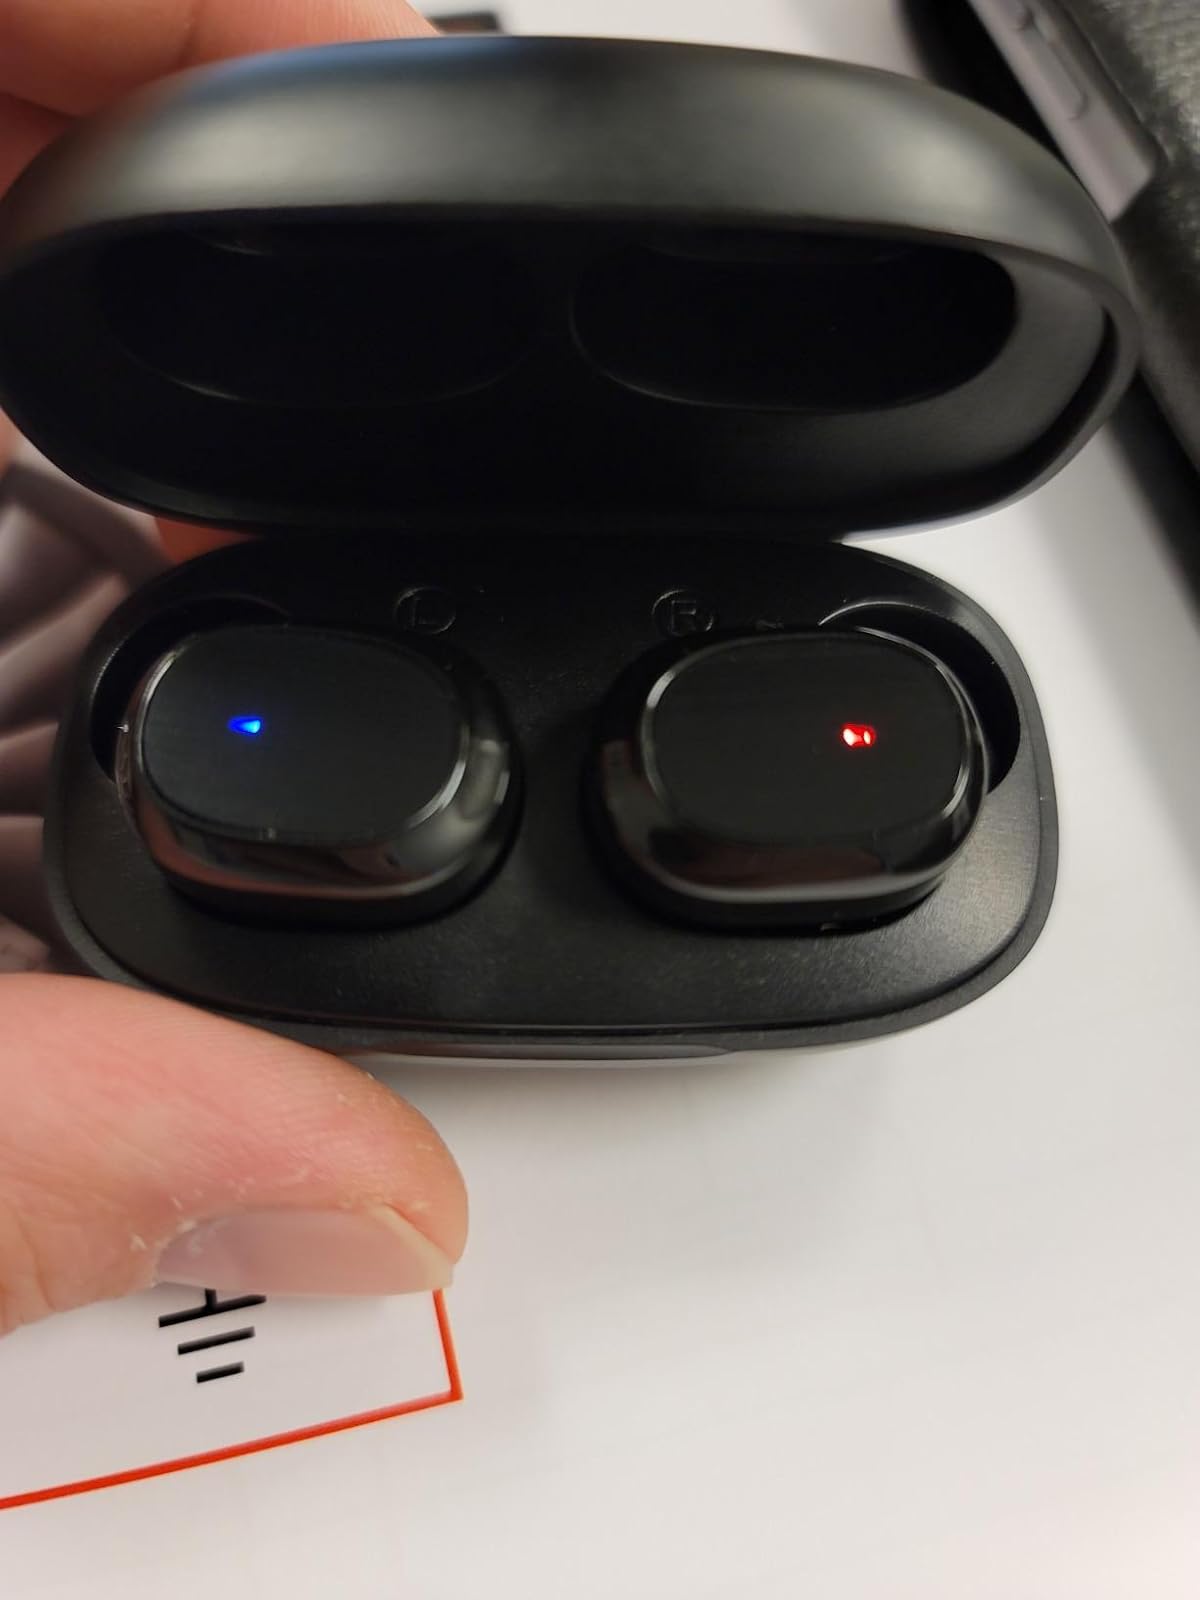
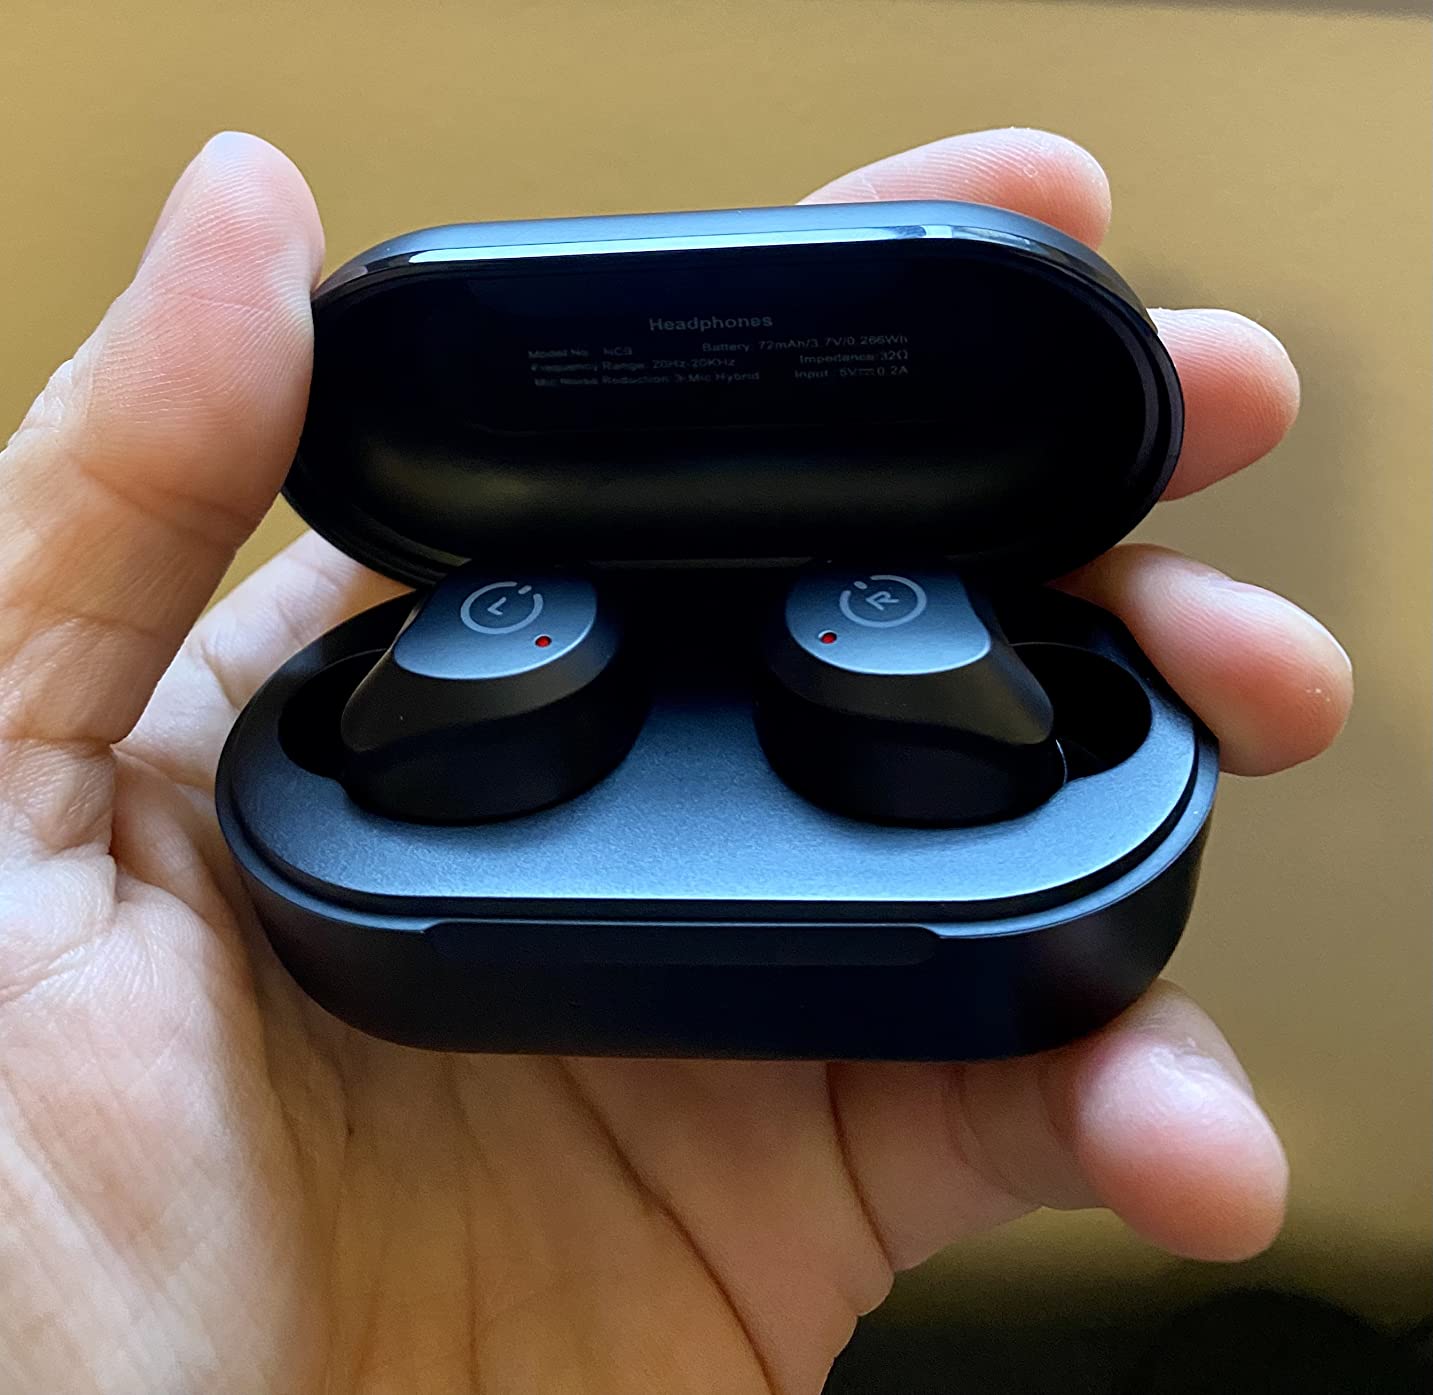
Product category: earbuds
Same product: no